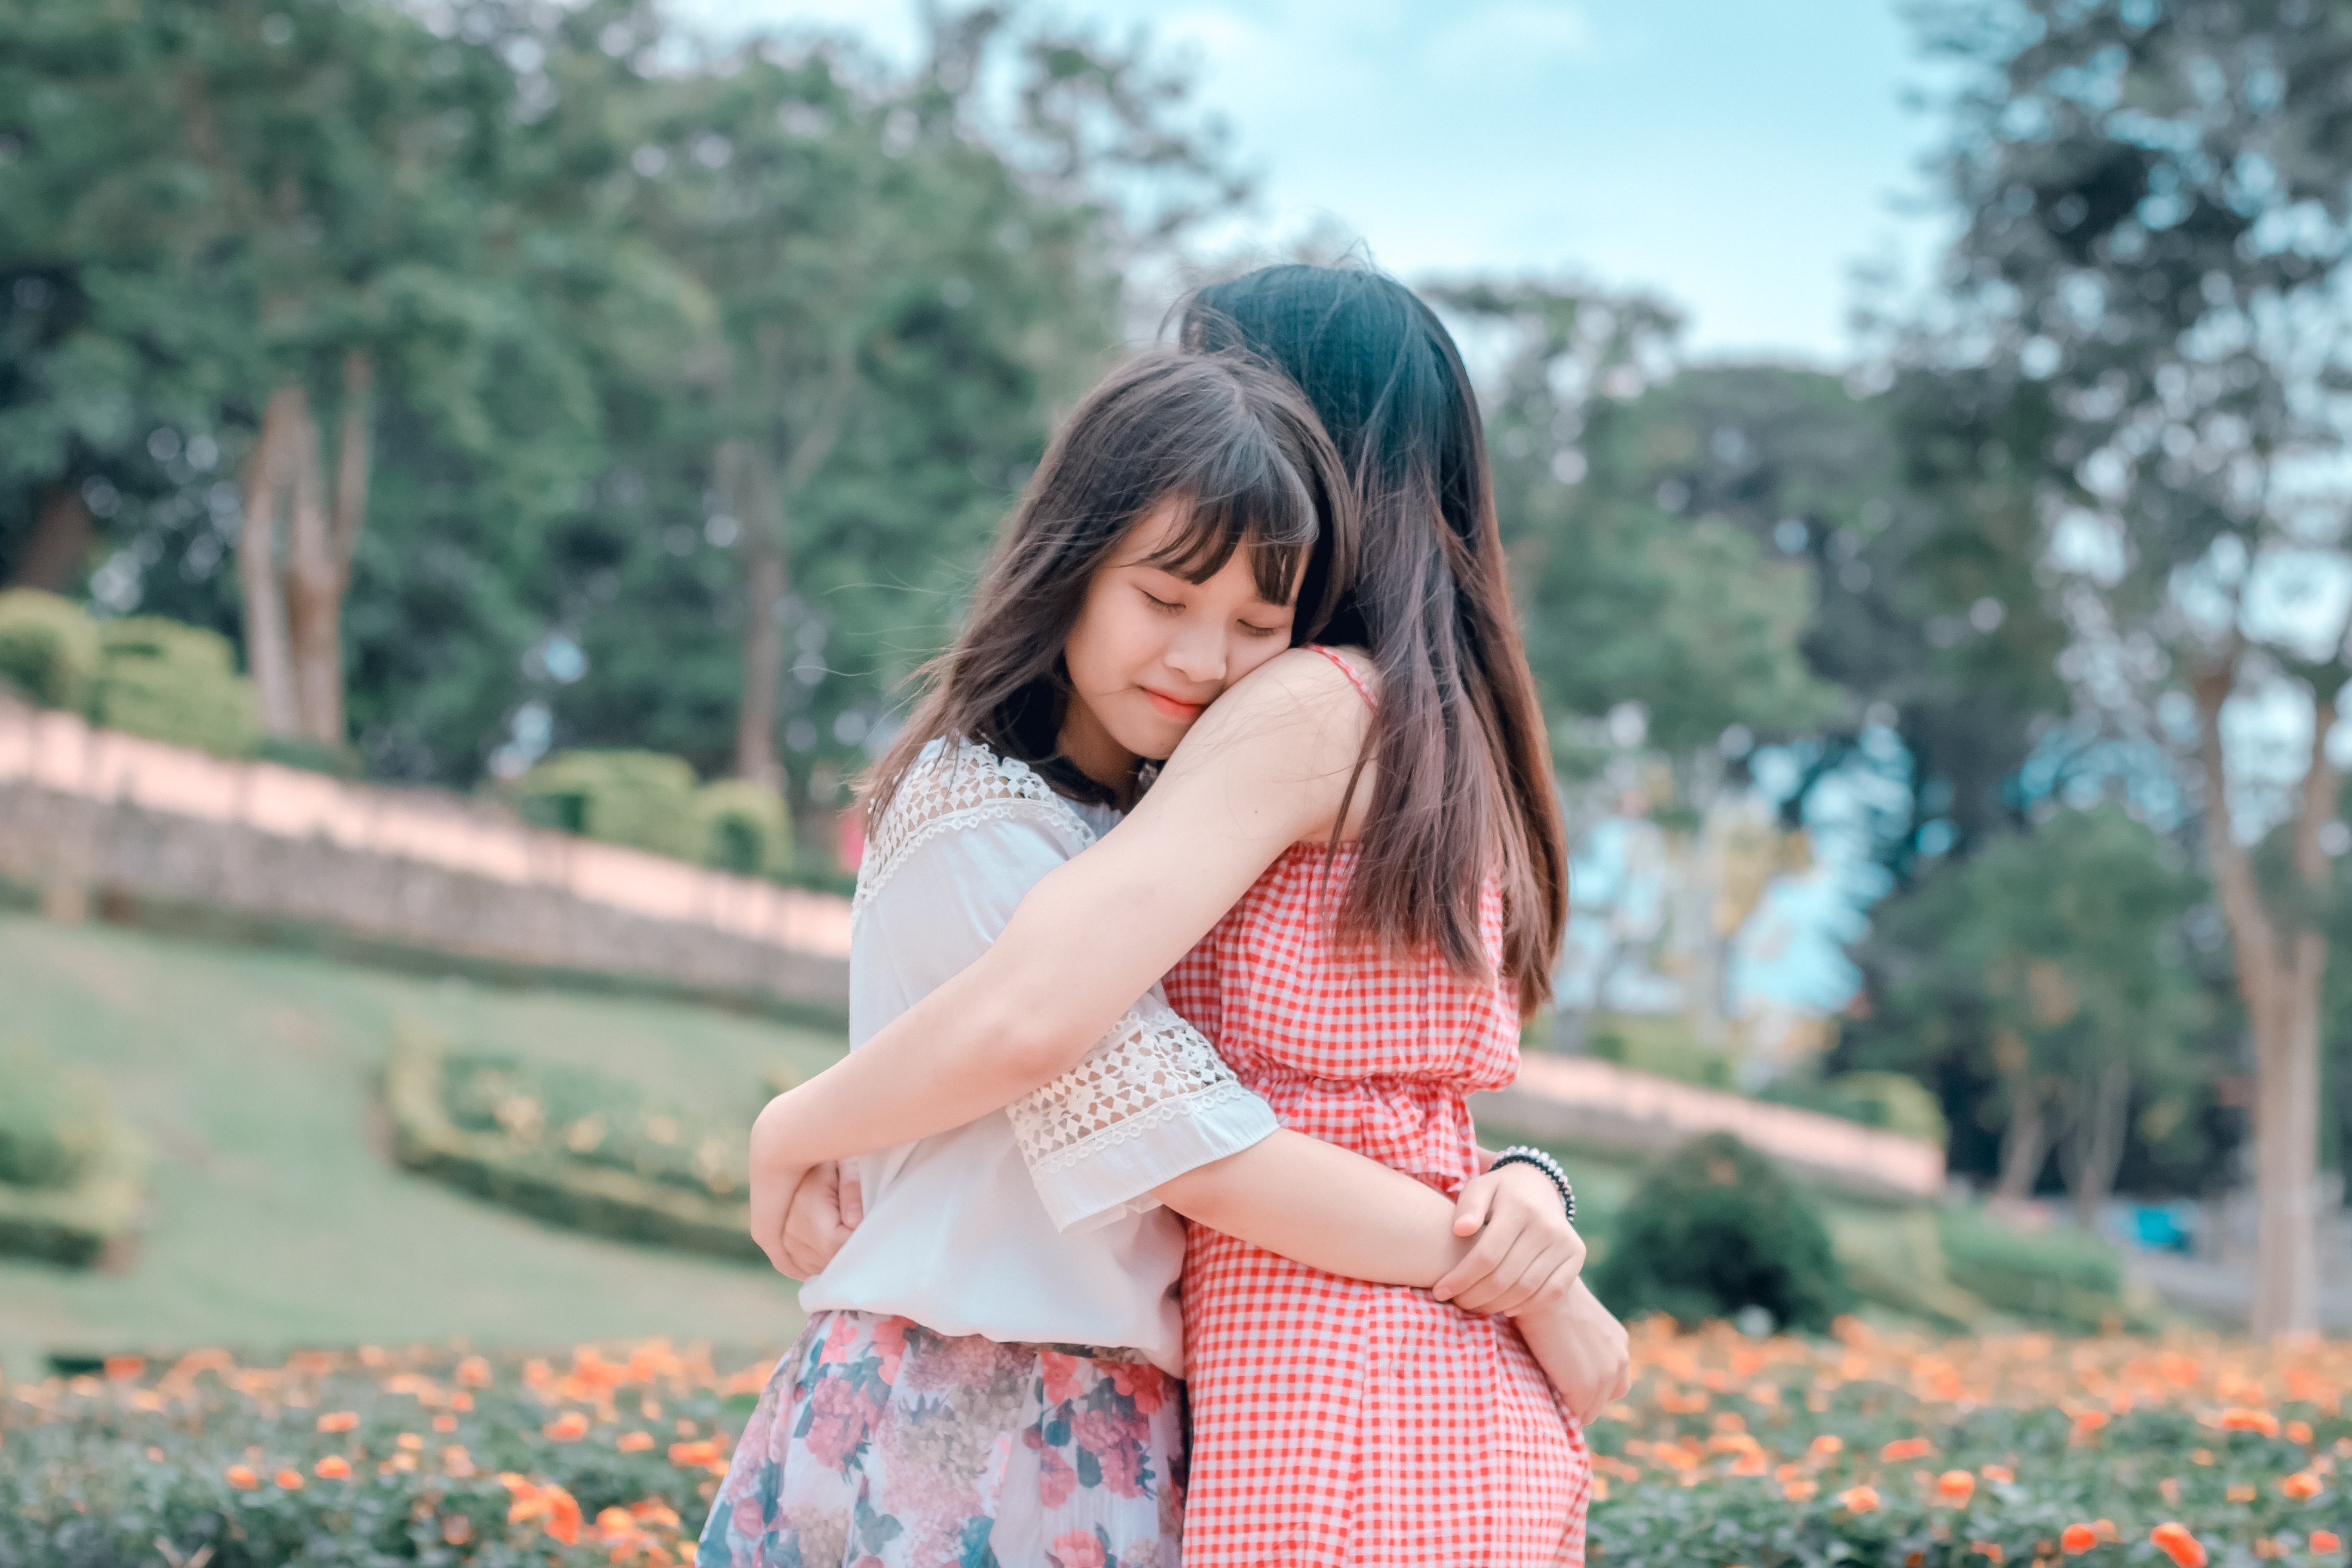
People in nature, photograph, beauty, skin, photography, botany, spring, shoulder, happy, summer, grass, tree, child, dress, flower, portrait photography, long hair, street fashion, pattern, sitting